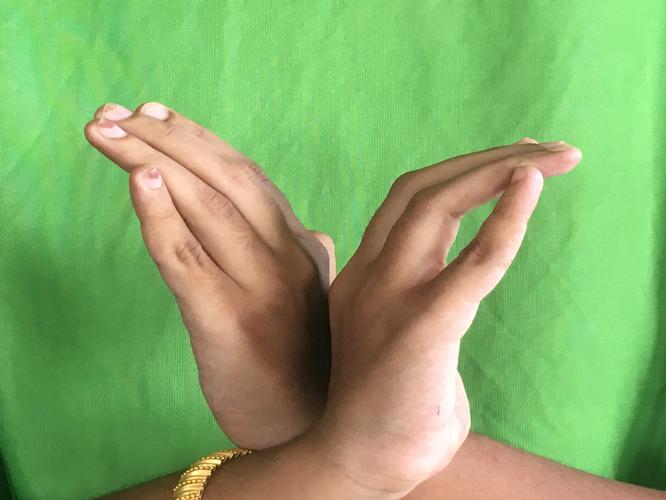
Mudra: Nagabandha
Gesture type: double_hand